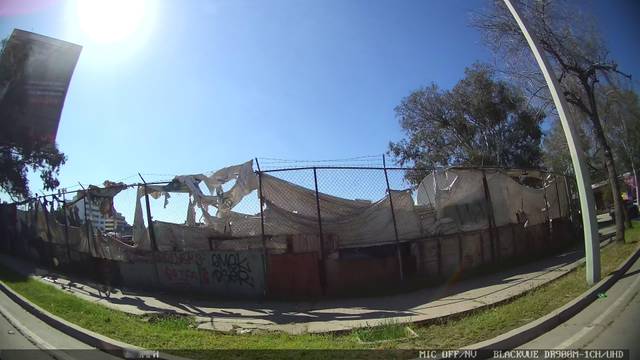
Region: Mexico
Coordinates: 32.534, -117.027